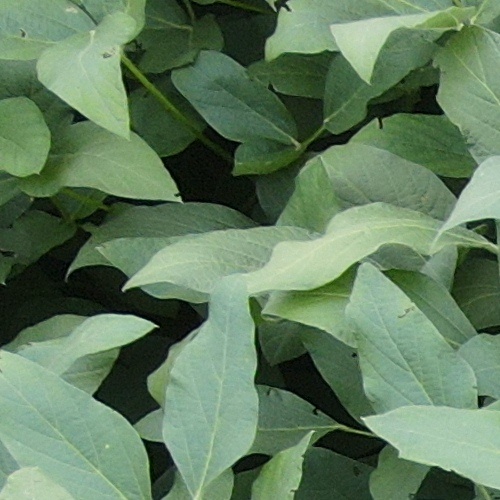
Label: Caterpillar